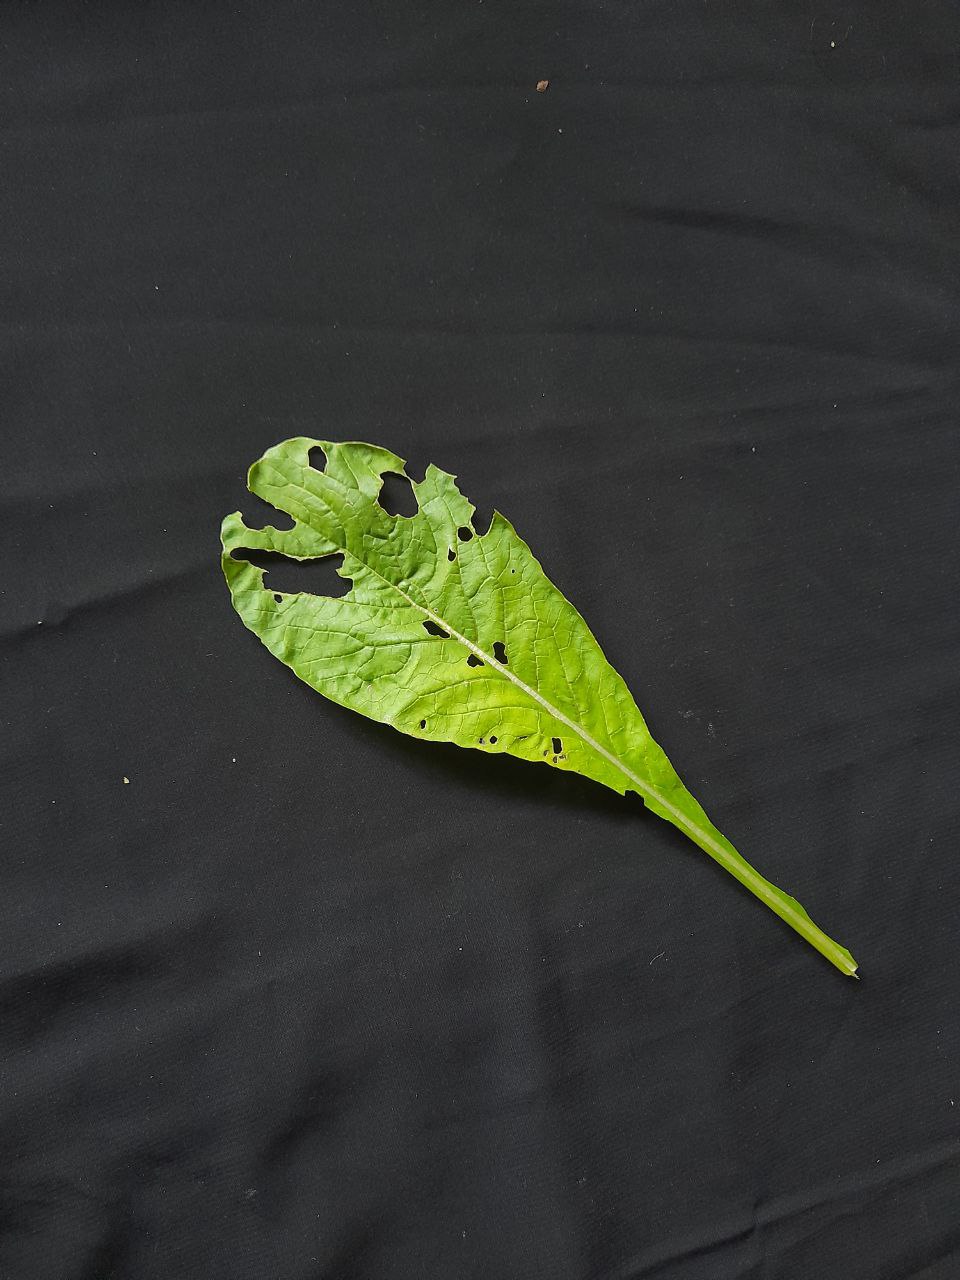
Label: flea beetle